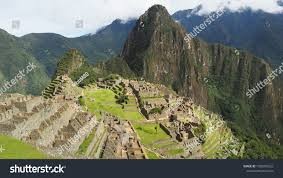
Landmark: Machu Picchu